Santa Susana Field Laboratory

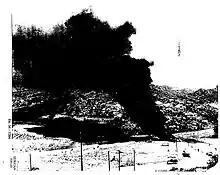
Toxic substances burn and are released into the air.

The Atomics International Division of North American Aviation used SSFL Area IV as the site of United States first commercial nuclear power plant and the testing and development of the SNAP-10A, the first nuclear reactor launched into outer space by the United States. Atomics International also operated the Energy Technology Engineering Center at the site for the U.S. government. As overall interest in nuclear power declined, Atomics International made a transition to non-nuclear energy-related projects, such as coal gasification, and gradually, ceased designing and testing nuclear reactors. Atomics International eventually was merged with the Rocketdyne division in 1978.